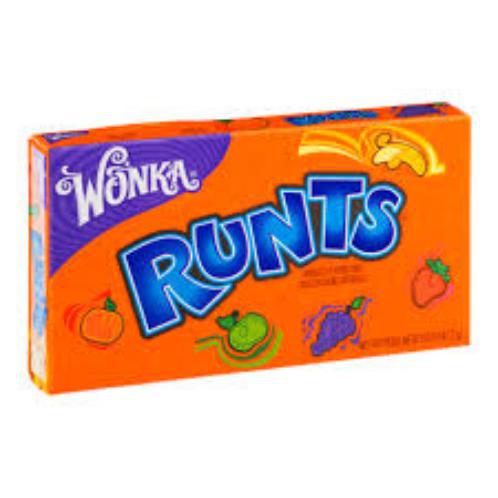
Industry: Food